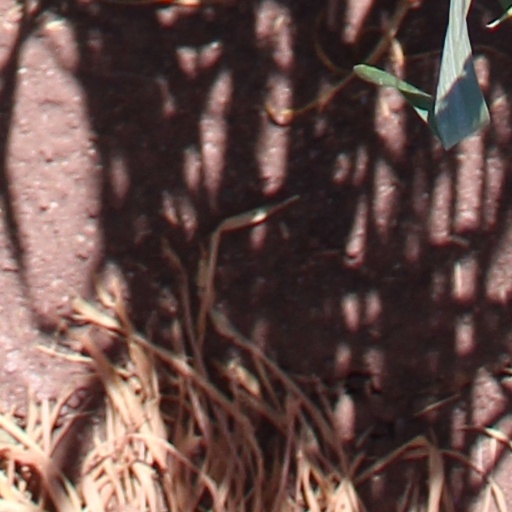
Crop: wheat